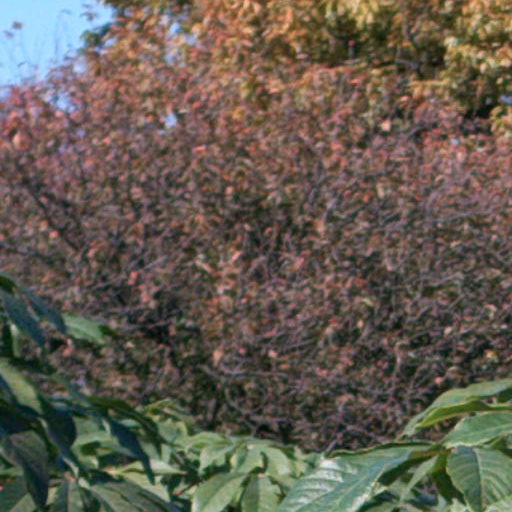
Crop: cassava